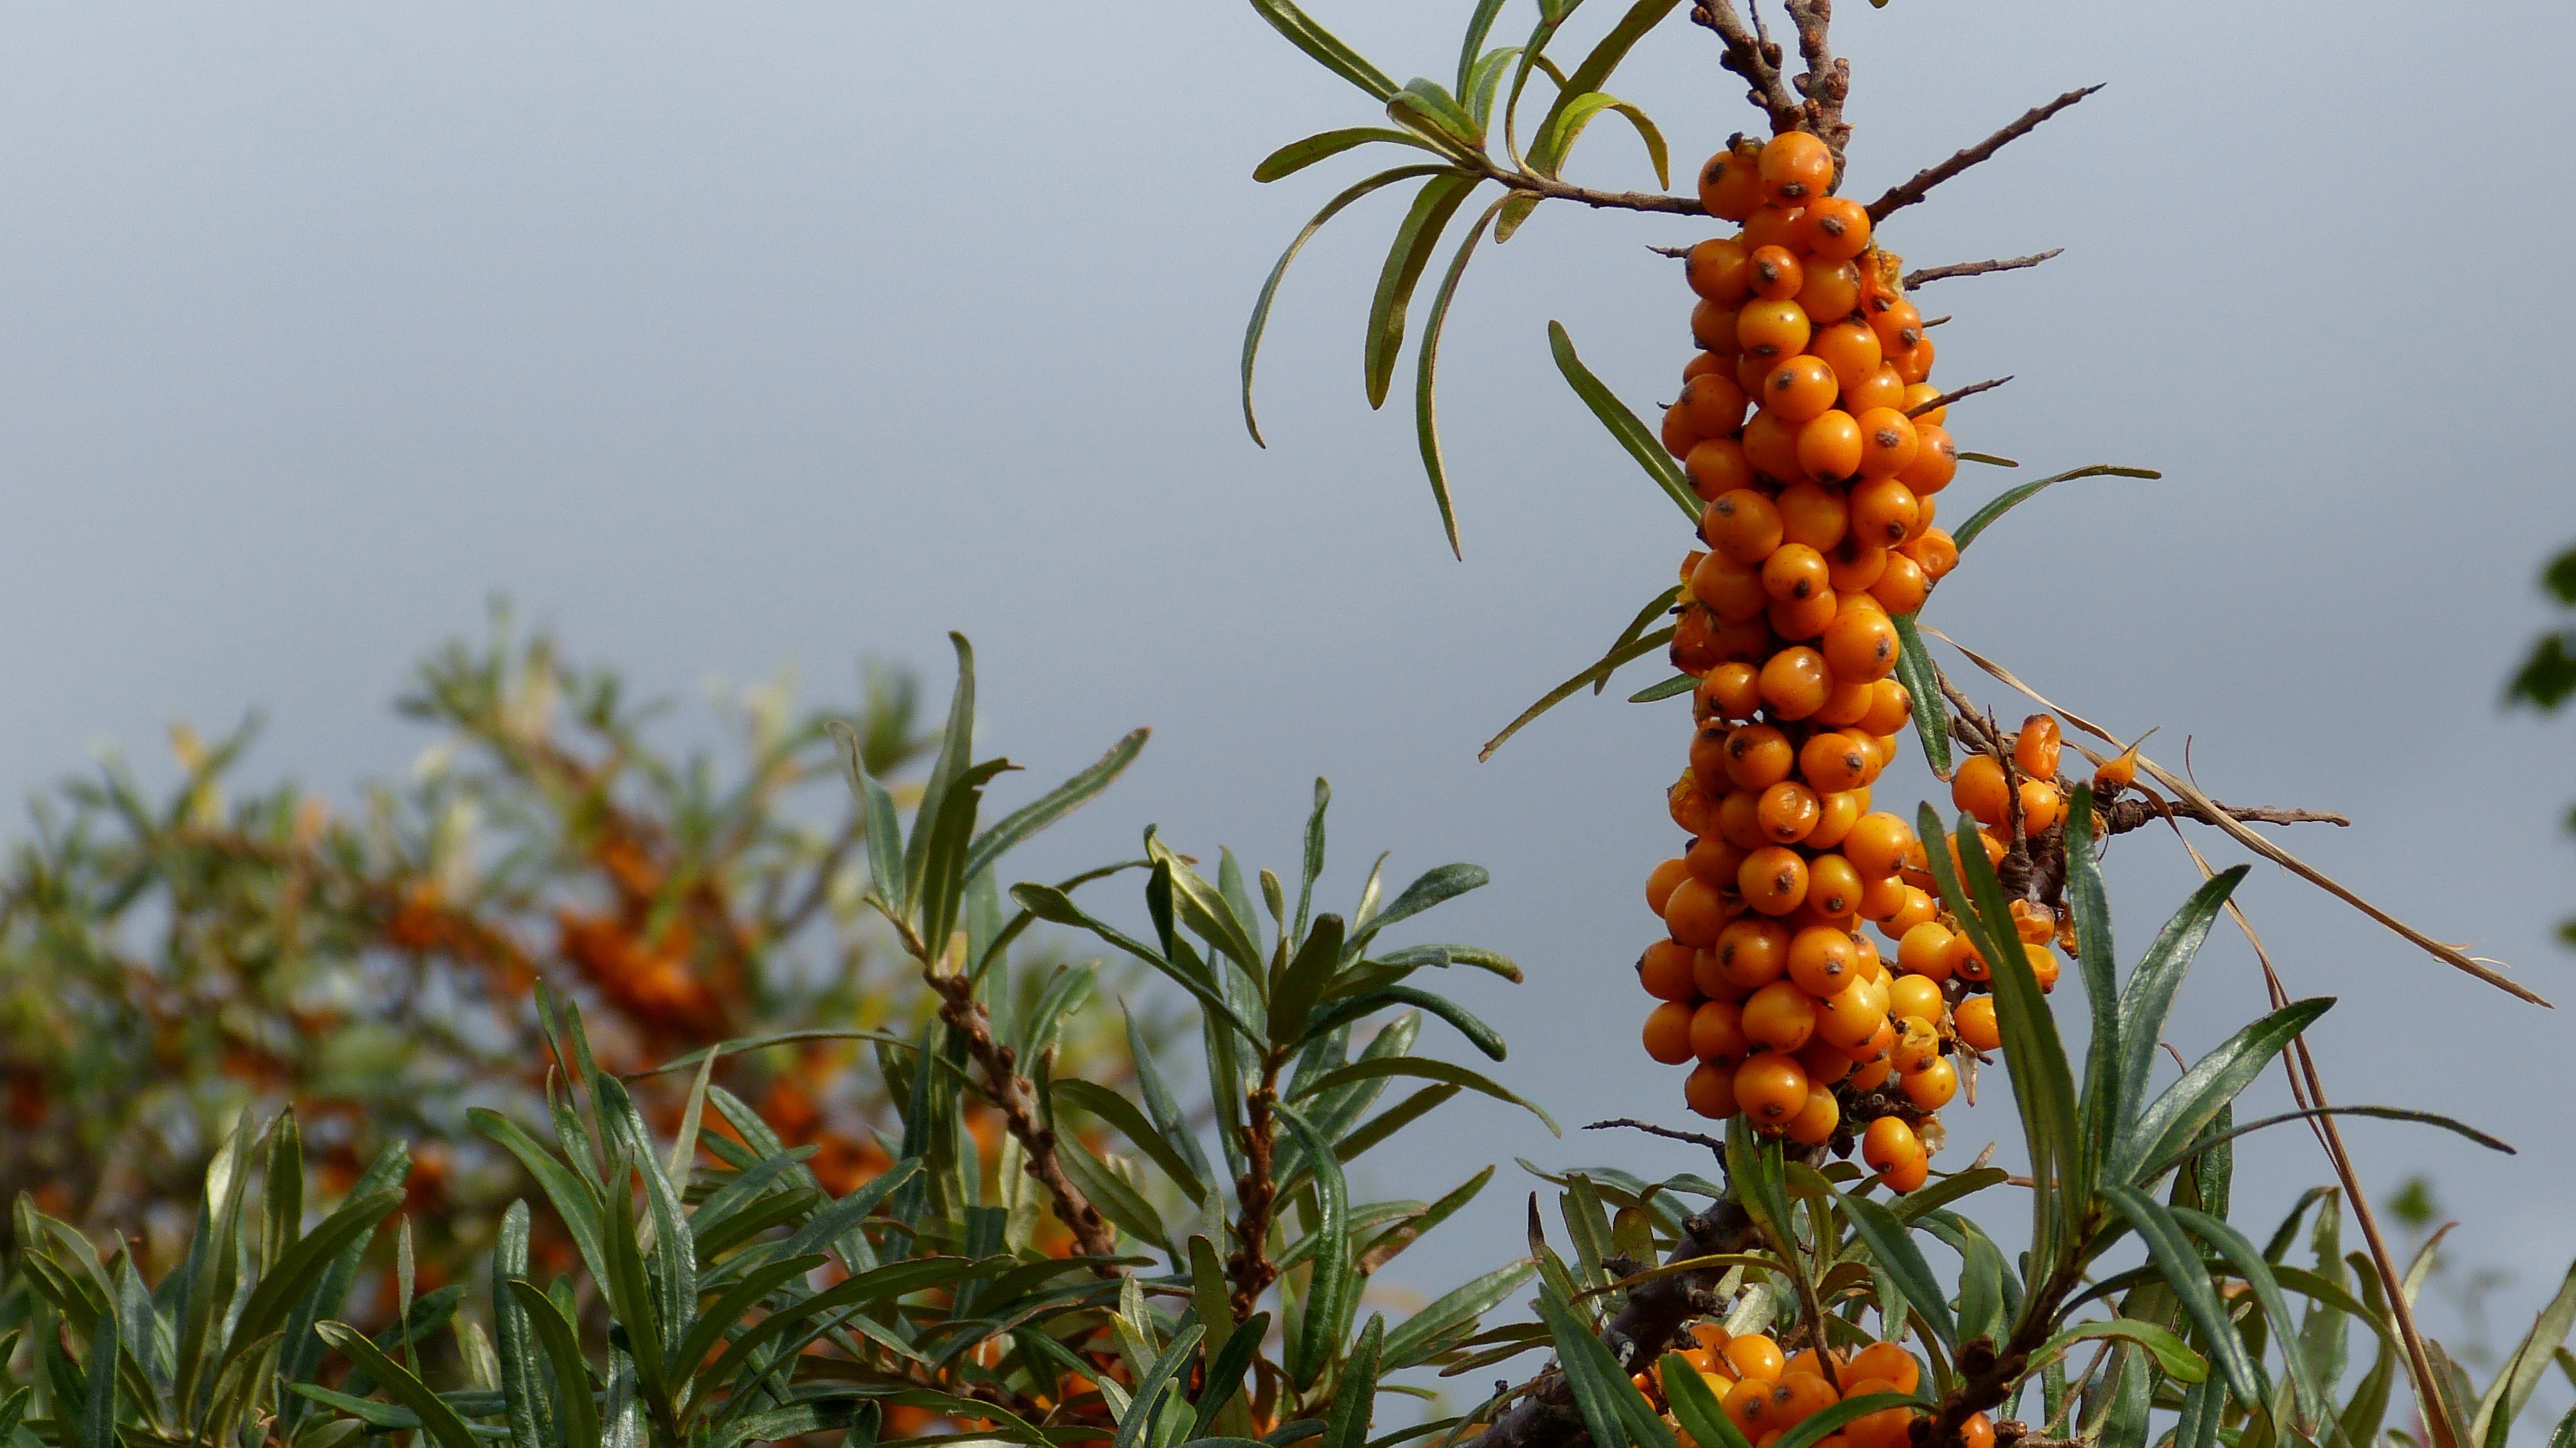
tree, plant, fruit, leaf, flower, bush, orange, food, herb, produce, crop, autumn, botany, agriculture, flora, berries, shrub, thorns, northern germany, macro photography, flowering plant, sea buckthorn, orange berry, date palm, grass family, land plant, arecales, hippophae